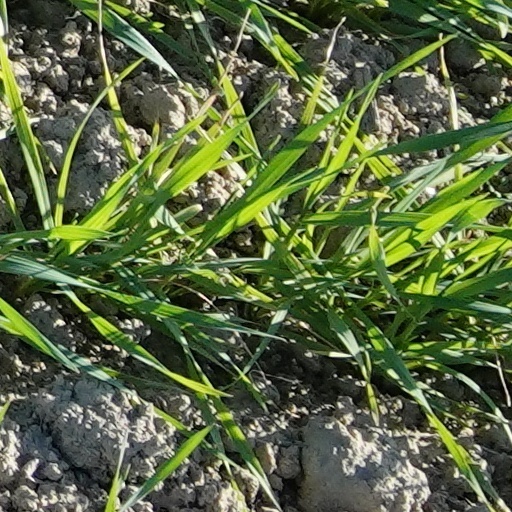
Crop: wheat